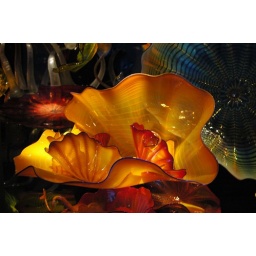
Blown glass inspired by the ocean